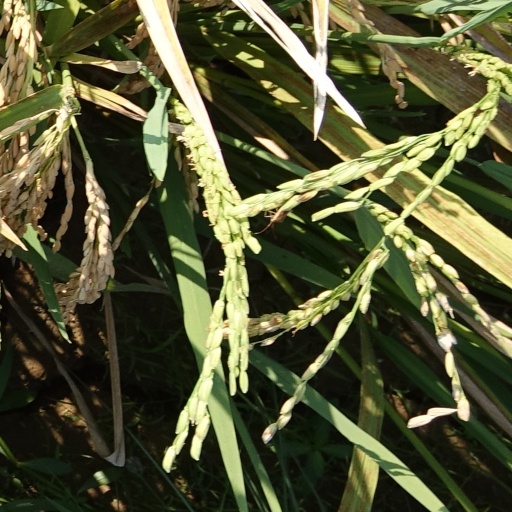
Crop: rice